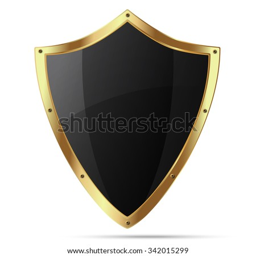
glittering black shield with gold body that have rivets on the perimeter